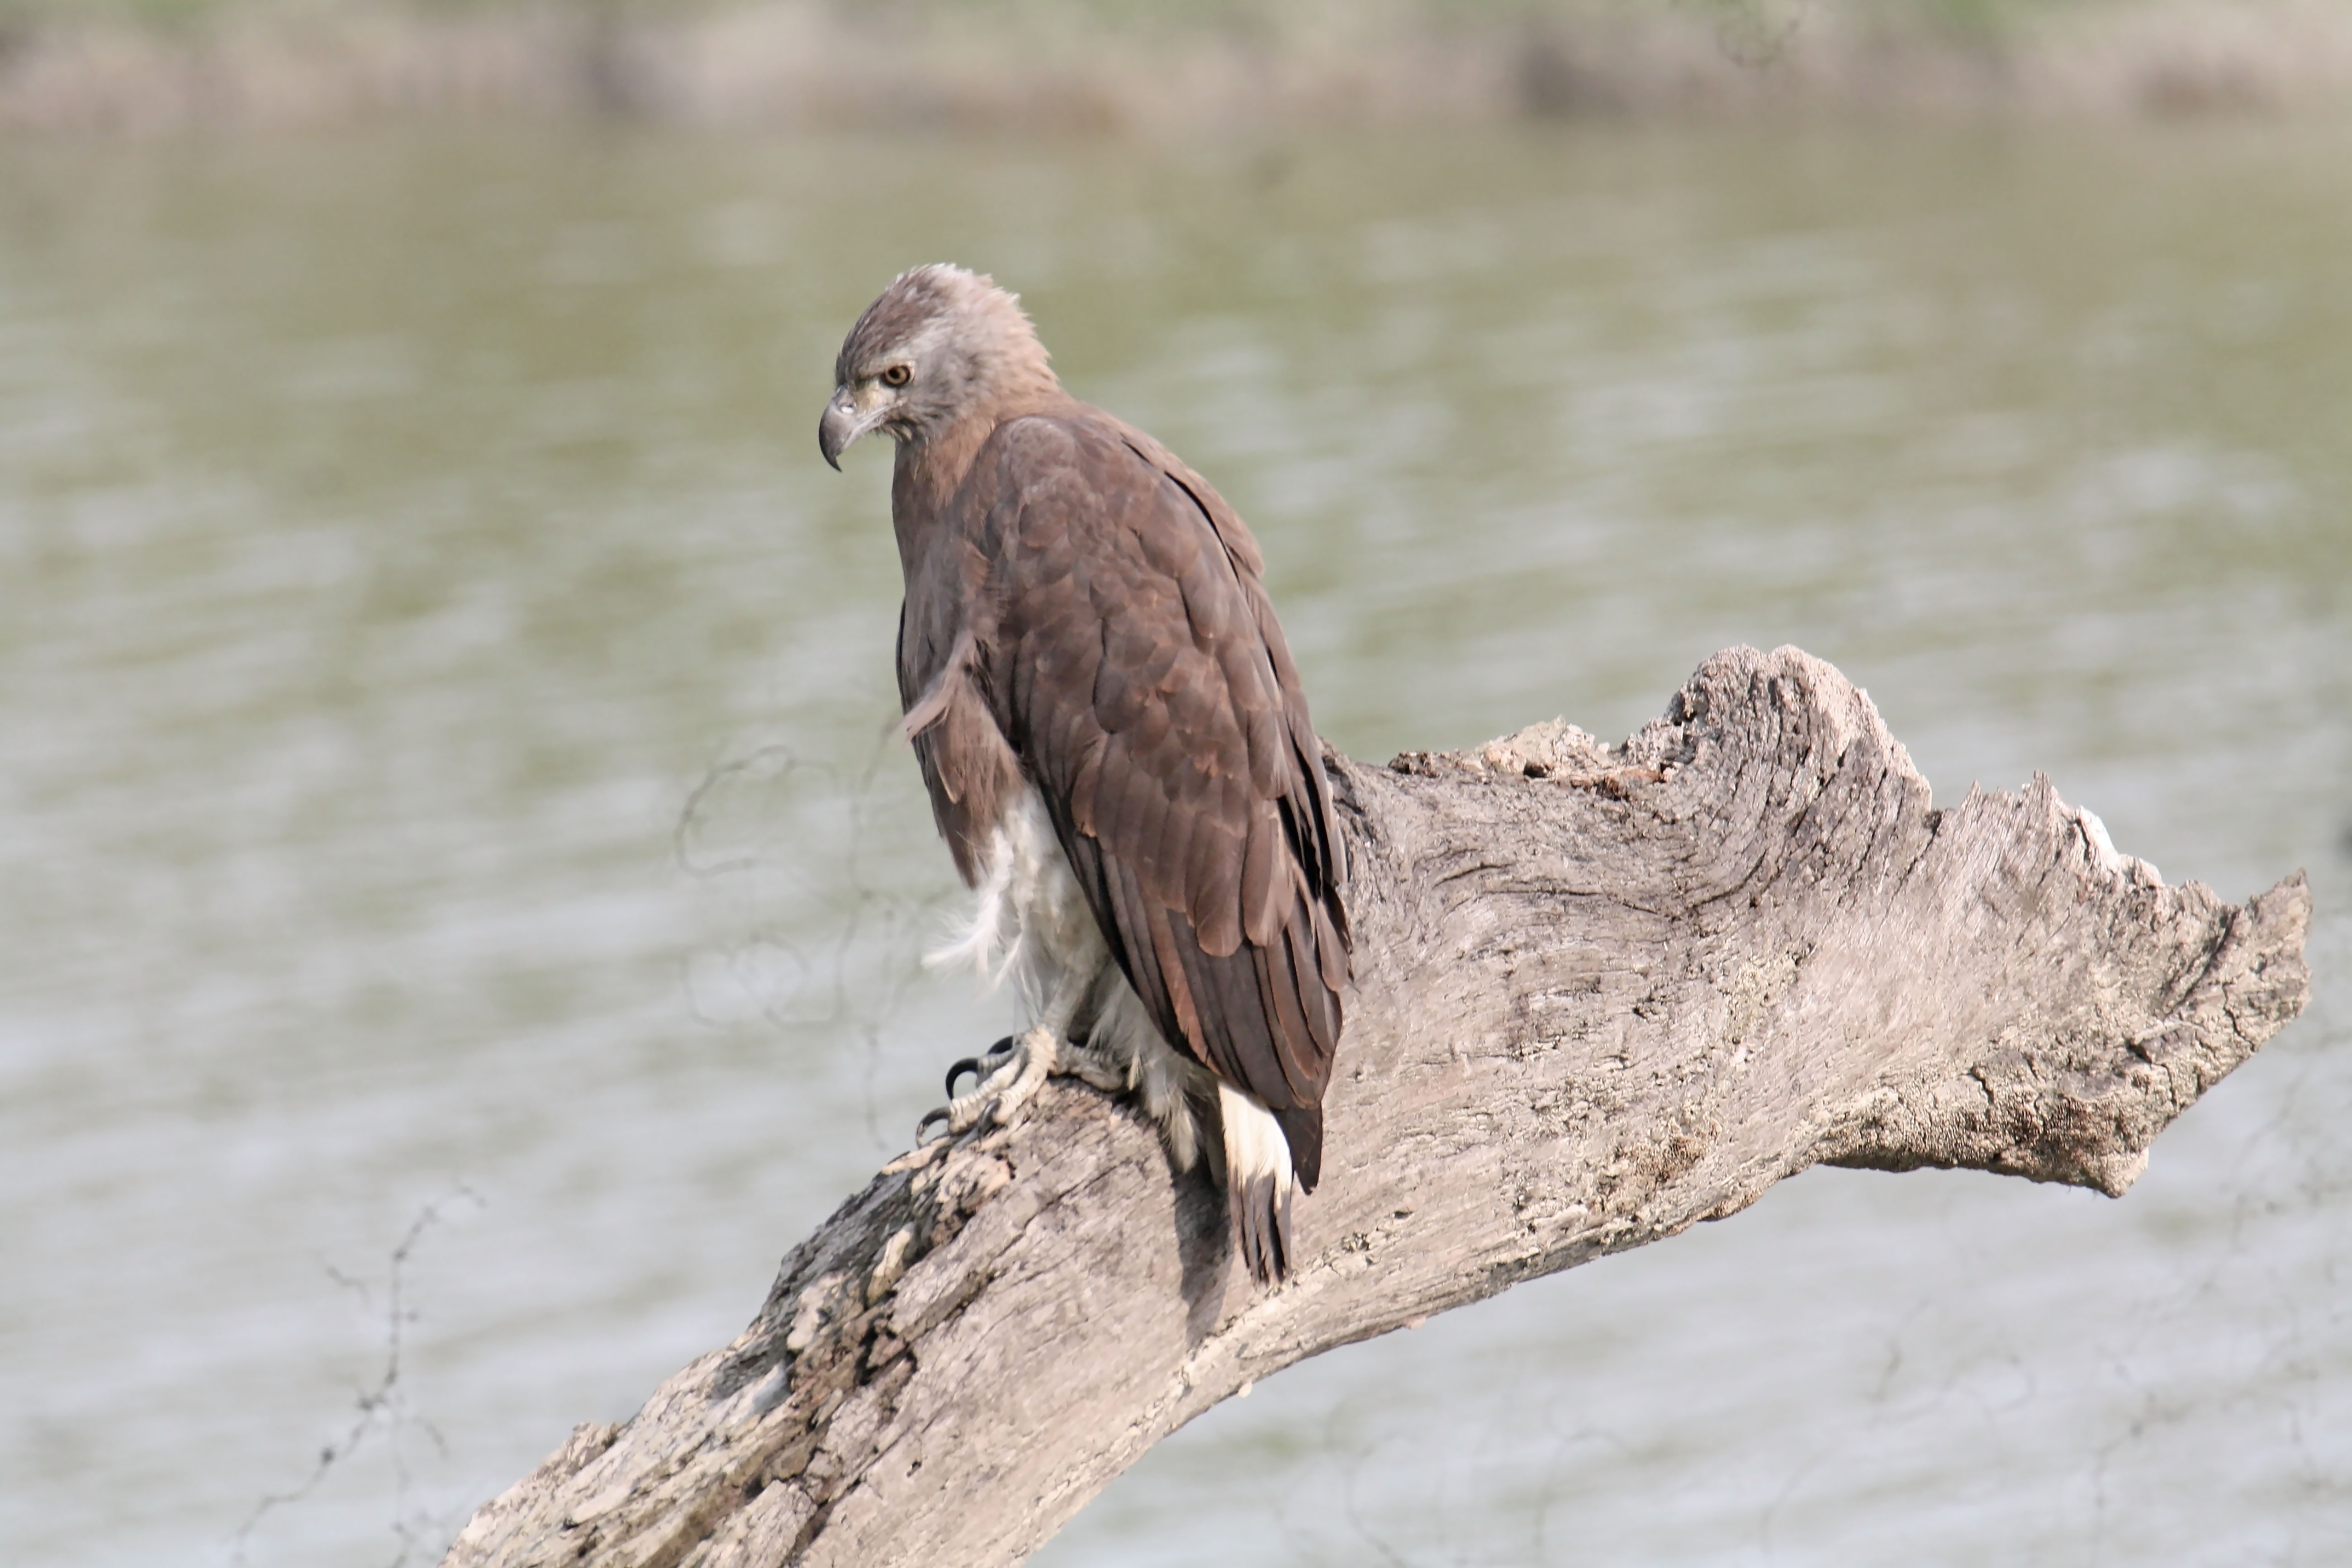
bird, eyes, bill, tail, color, water, vertebrate, accipitridae, wood, falcon, lake, eagle, beak, bald eagle, falconiformes, sea eagle, buzzard, feather, accipitriformes, wing, bird of prey, hawk, wildlife, kite, trunk, golden eagle, harrier, terrestrial animal, vulture